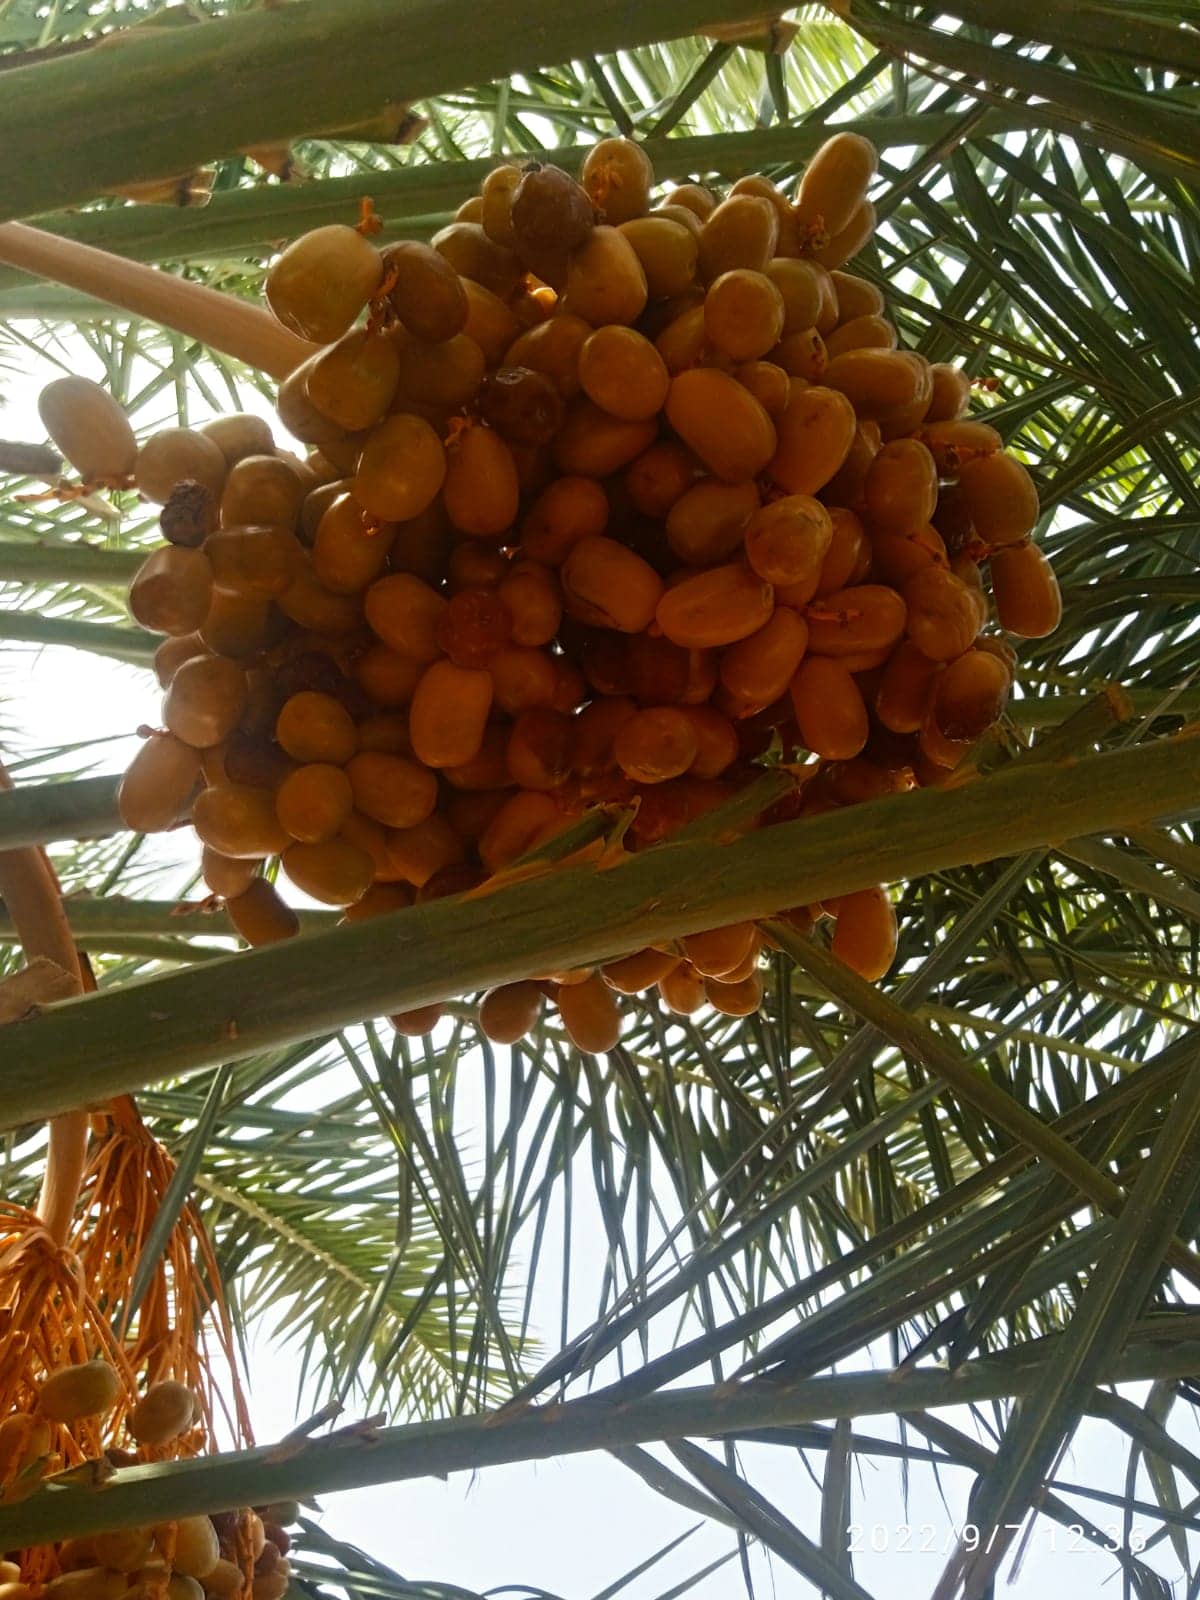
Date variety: Boufagous